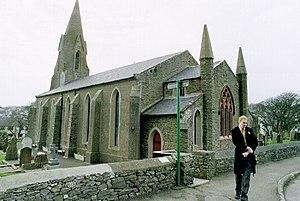
Onchan est un village, une paroisse et une circonscription de l'île de Man. Même s'il s'agit, administrativement, d'un village, elle compte la deuxième commune la plus peuplée de l'île, après Douglas, avec laquelle elle forme une conurbation. Au recensement de 2001, sa population était de 8 803 habitants. Au recensement de 2006, sa population était de 9 172 habitants.